Question: Please indicate a possible affordance area of baseball bat that can be used for holding
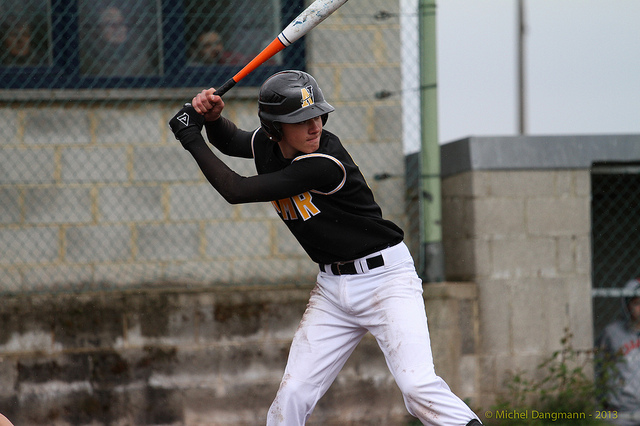
Answer: [164.59, 59.8, 247.023, 139.191]